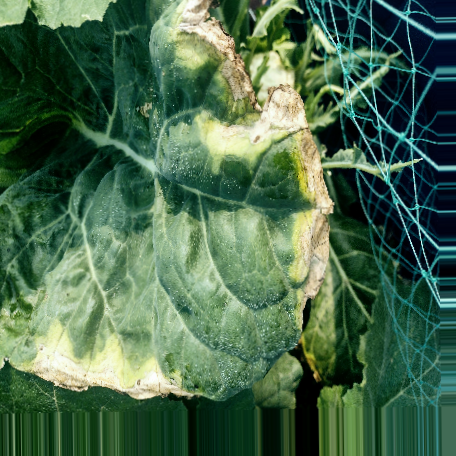
Label: Downy Mildew